Susan L. Taylor

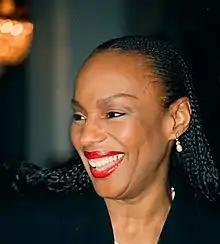
Taylor in 1998

Susan L. Taylor (born January 23, 1946) is an American editor, writer, and journalist. She served as editor-in-chief of "Essence" from 1981 through 2000. In 1994, "American Libraries" referred to Taylor as "the most influential black woman in journalism today".